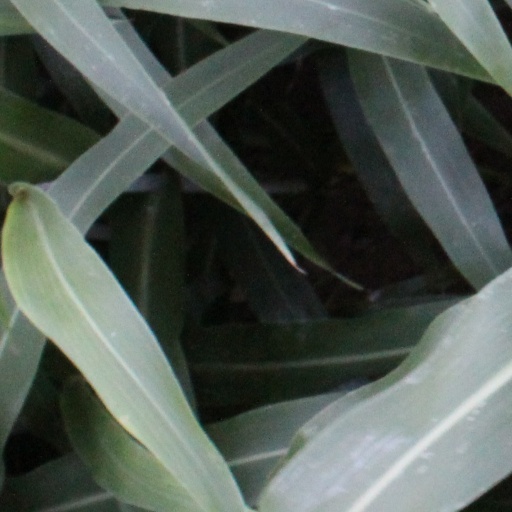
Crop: sorghum